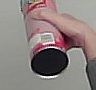
Product: pringles_original